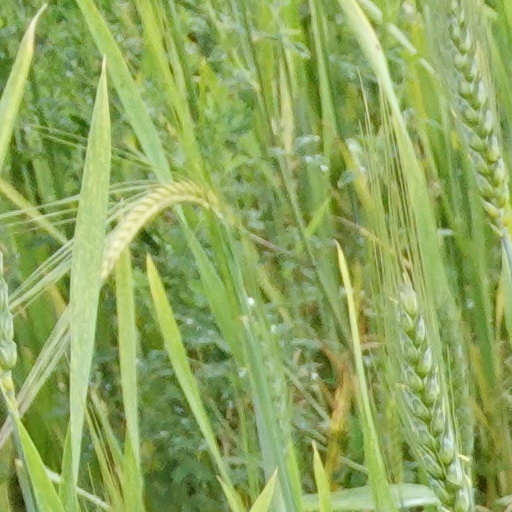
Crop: wheat